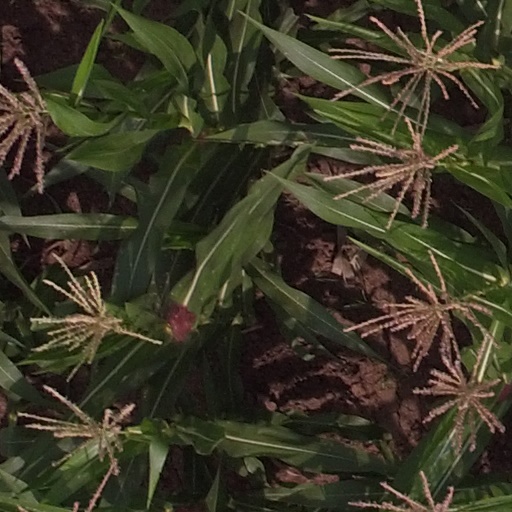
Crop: maize; corn